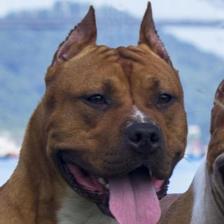
Label: animals